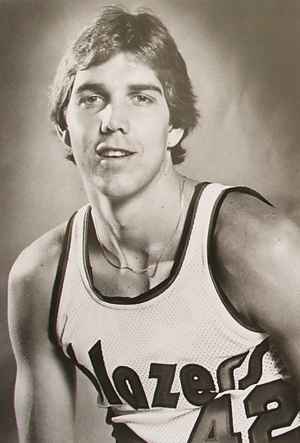
Walter Frederick « Wally » Walker, né le 18 juillet 1954 à Millersville, en Pennsylvanie, est un ancien joueur américain de basket-ball. Il évolue durant sa carrière au poste d'ailier.